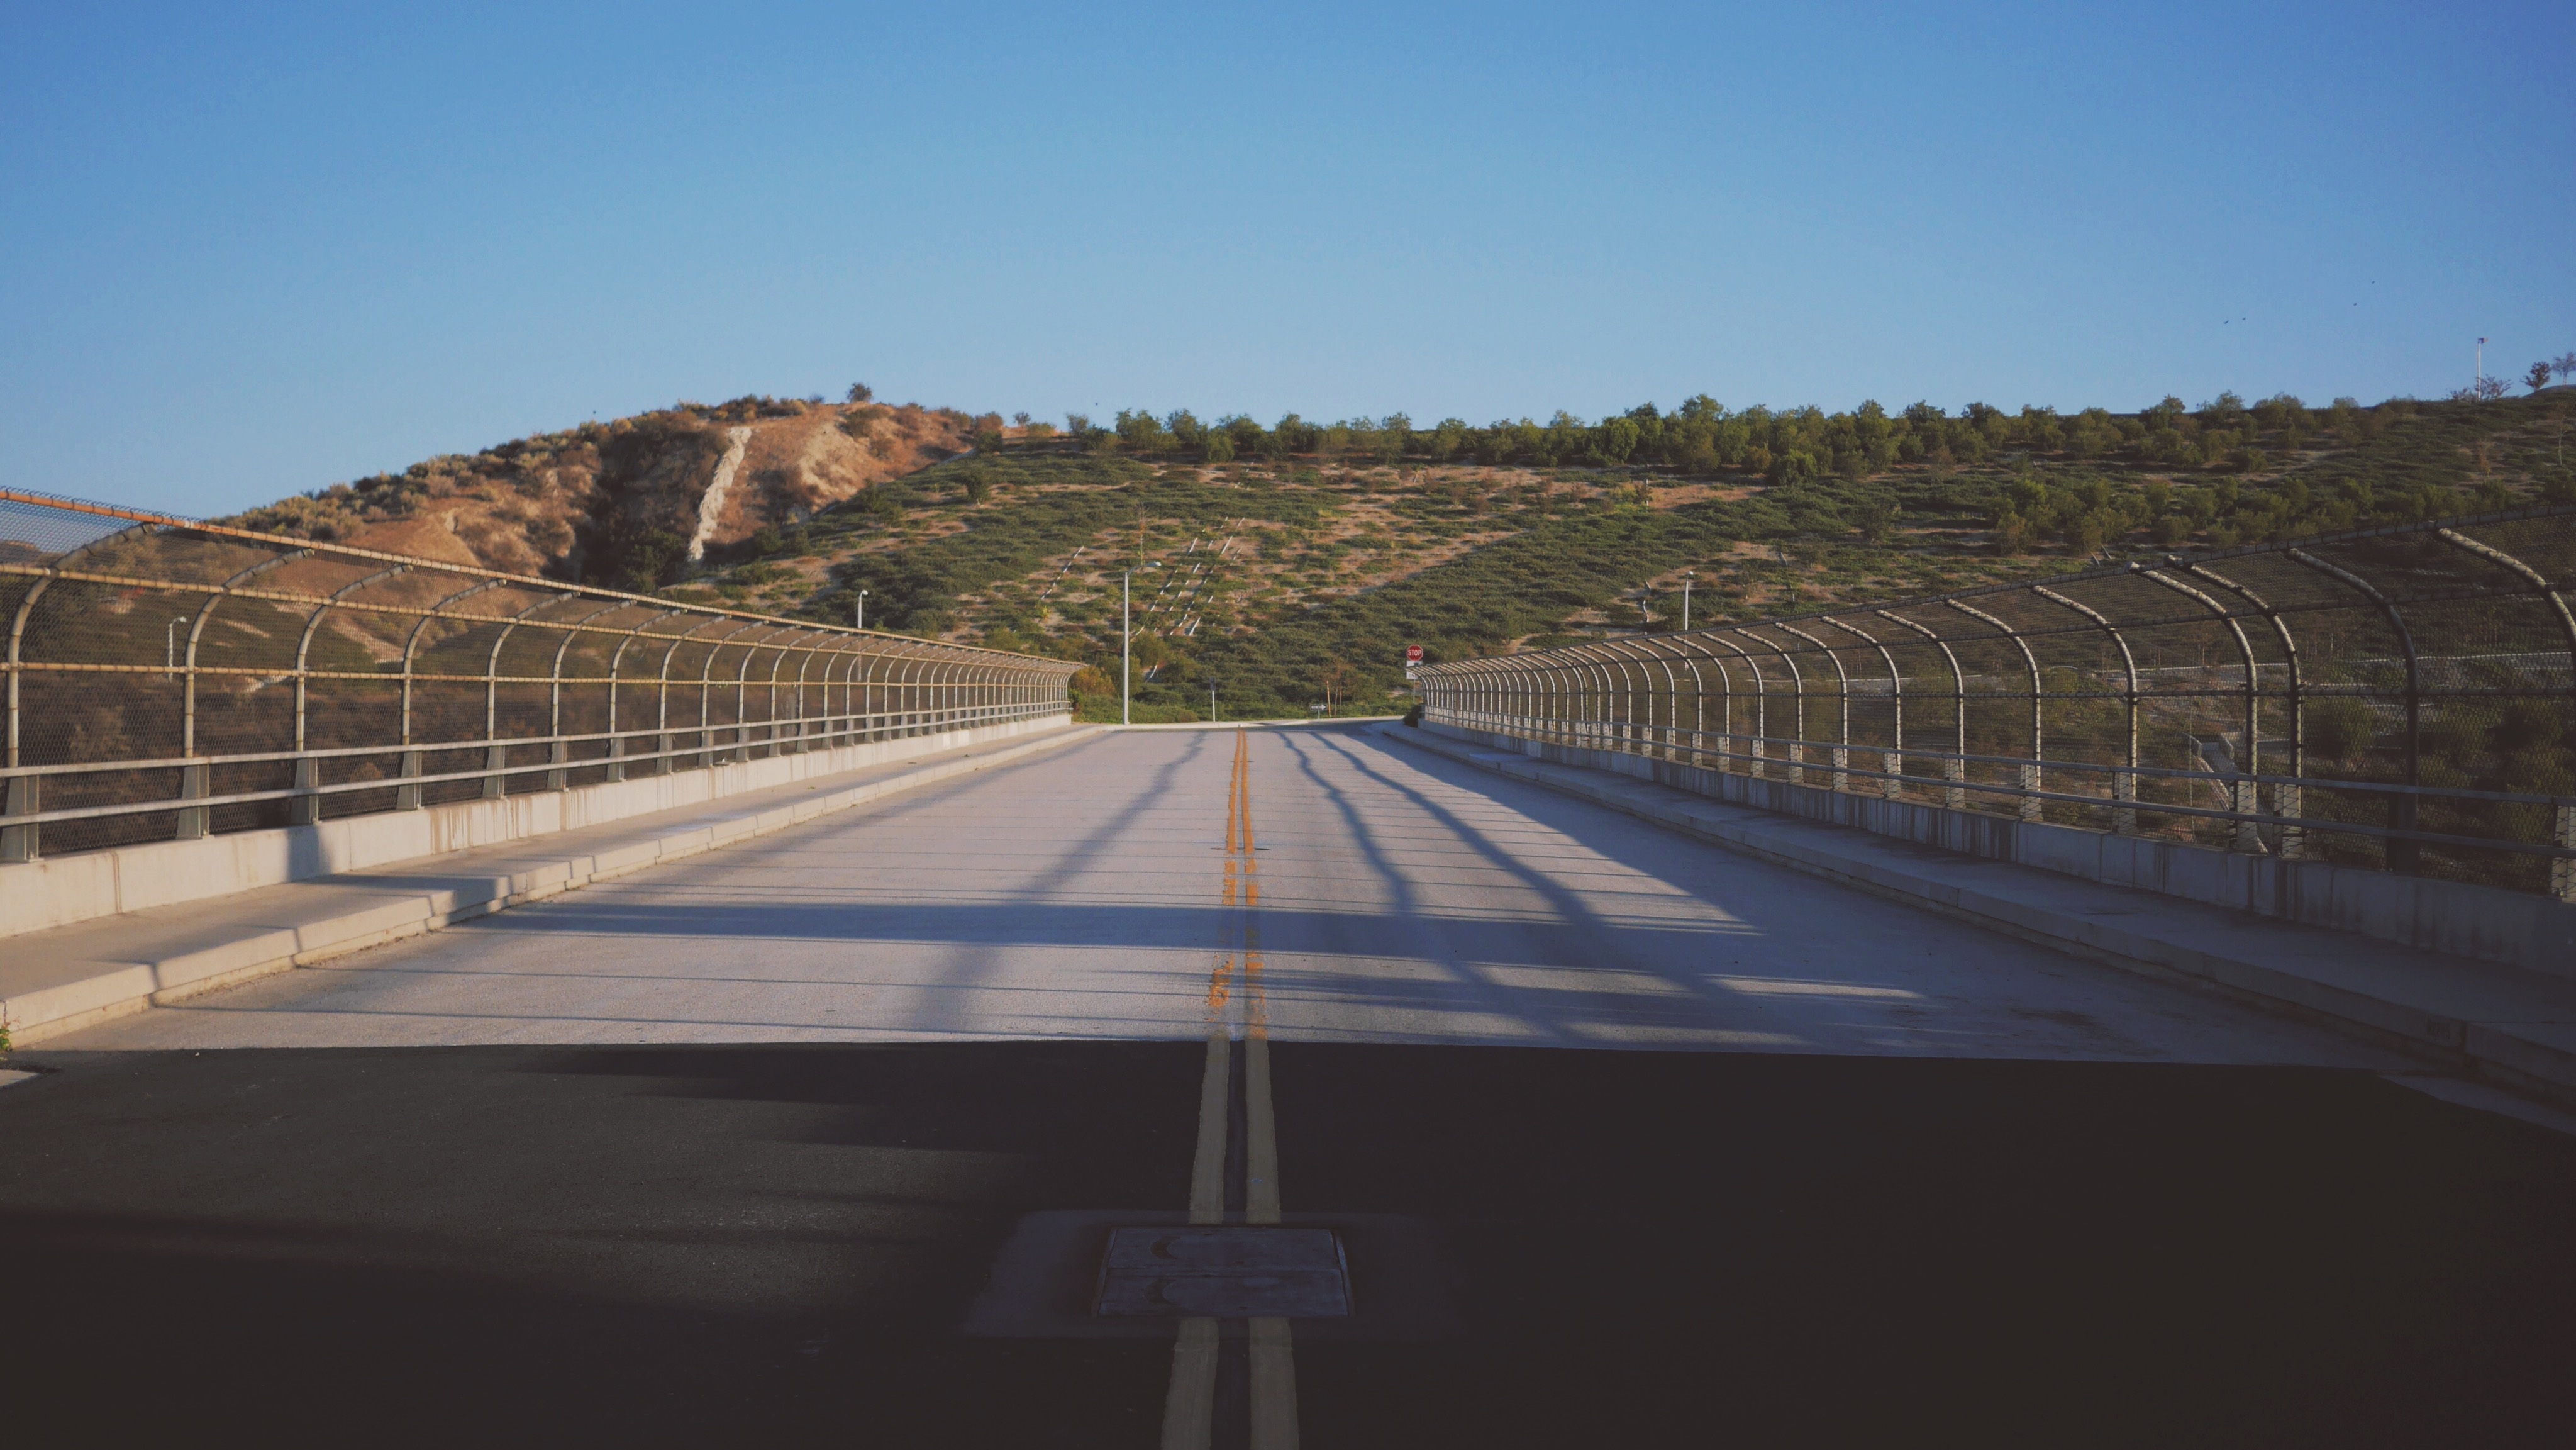
fence, structure, road, bridge, highway, overpass, stadium, infrastructure, race track, sport venue, controlled access highway